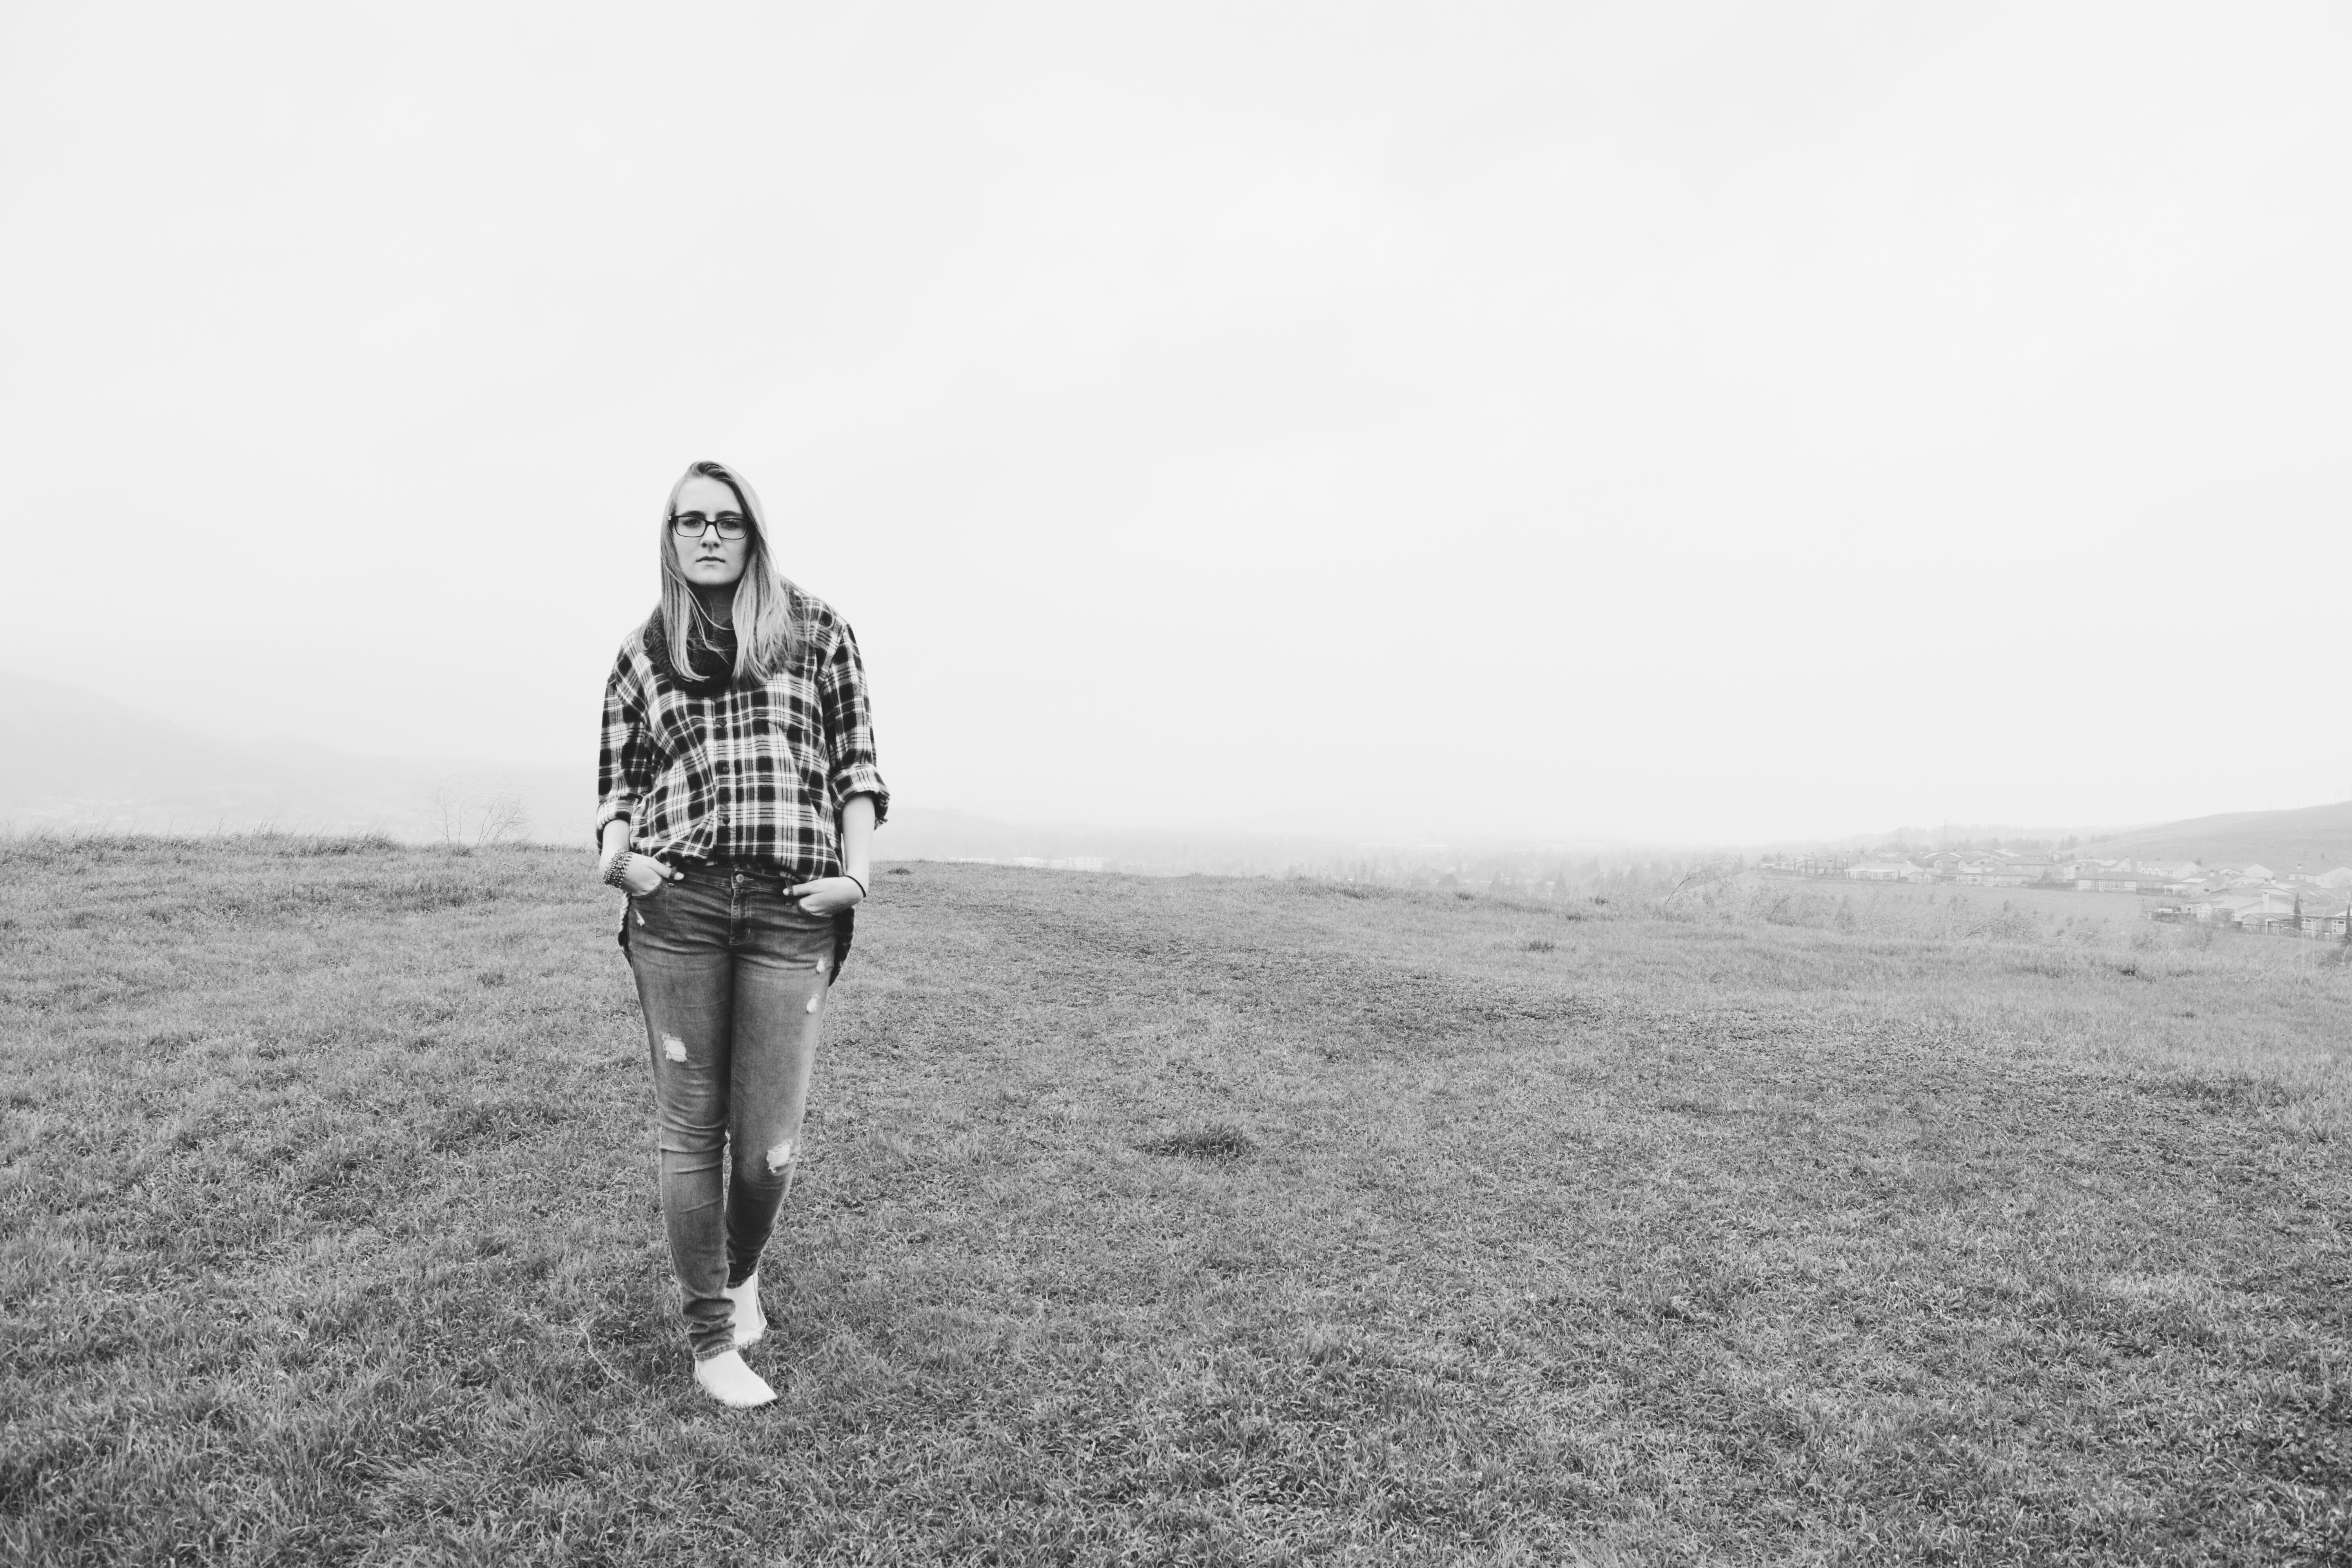
sand, walking, black and white, white, photography, spring, black, monochrome, season, photograph, monochrome photography